June Atkinson

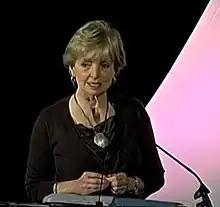
Atkinson speaking at a forum on STEM education in 2012

In 2009, Atkinson sued Gov. Beverly Perdue after the Governor appointed a Chief Executive Officer of the Public School-System, reducing Atkinson to an "ambassador for education." Atkinson contested under the Constitution of North Carolina and a Wake County, North Carolina superior court judge ruled in her favor on July 17, 2009.